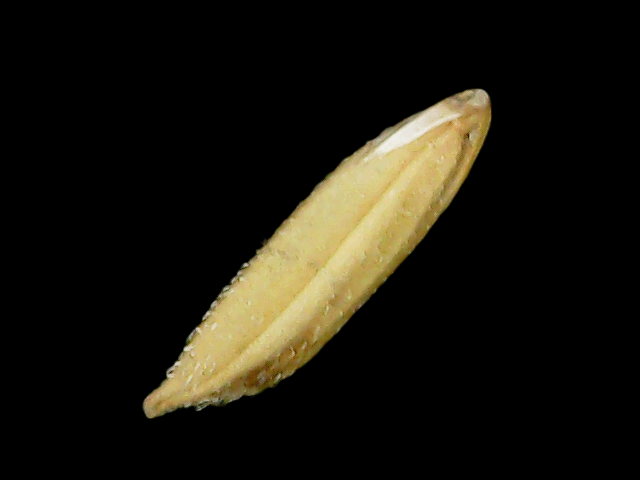
Rice variety: Binadhan11